Peter Gould

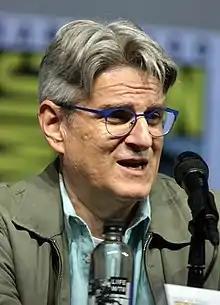
Gould in 2018

Peter Gould is an American television writer, director and producer. He worked on all five seasons of the AMC drama "Breaking Bad", and was nominated for four Writers Guild of America (WGA) Awards for his work on the series. After "Breaking Bad" ended, he went on to become the co-creator and co-showrunner, with "Breaking Bad" creator Vince Gilligan, of the show's spinoff, "Better Call Saul". He became the series' sole showrunner after Gilligan left the writers room.